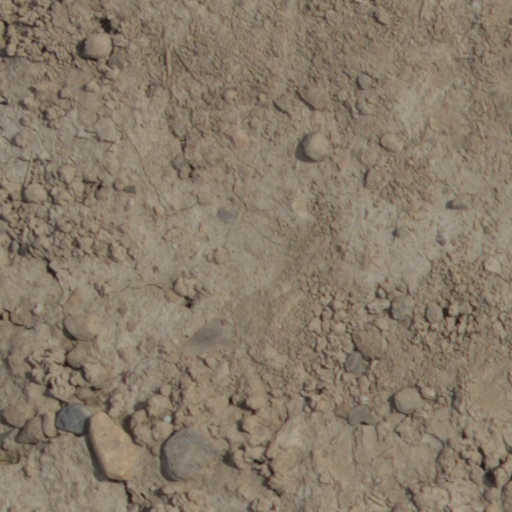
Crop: wheat